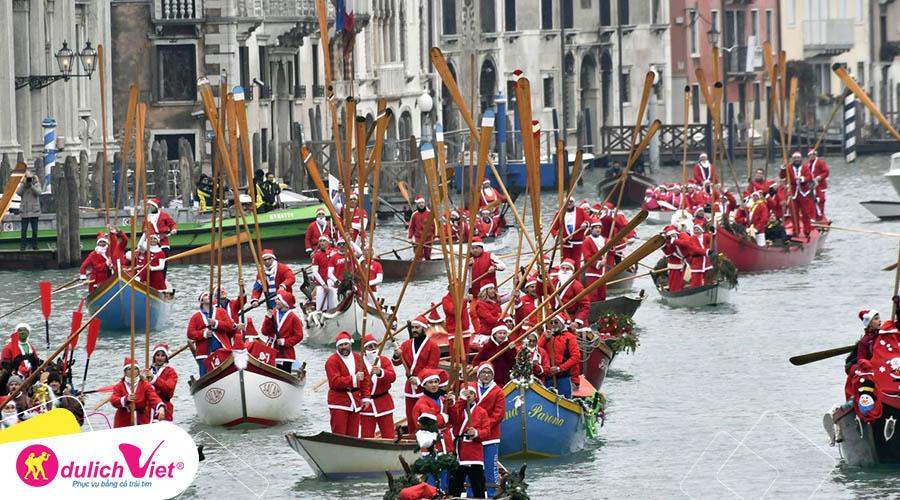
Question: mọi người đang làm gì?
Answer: mọi người đang tổ chức một lễ hội trên sông